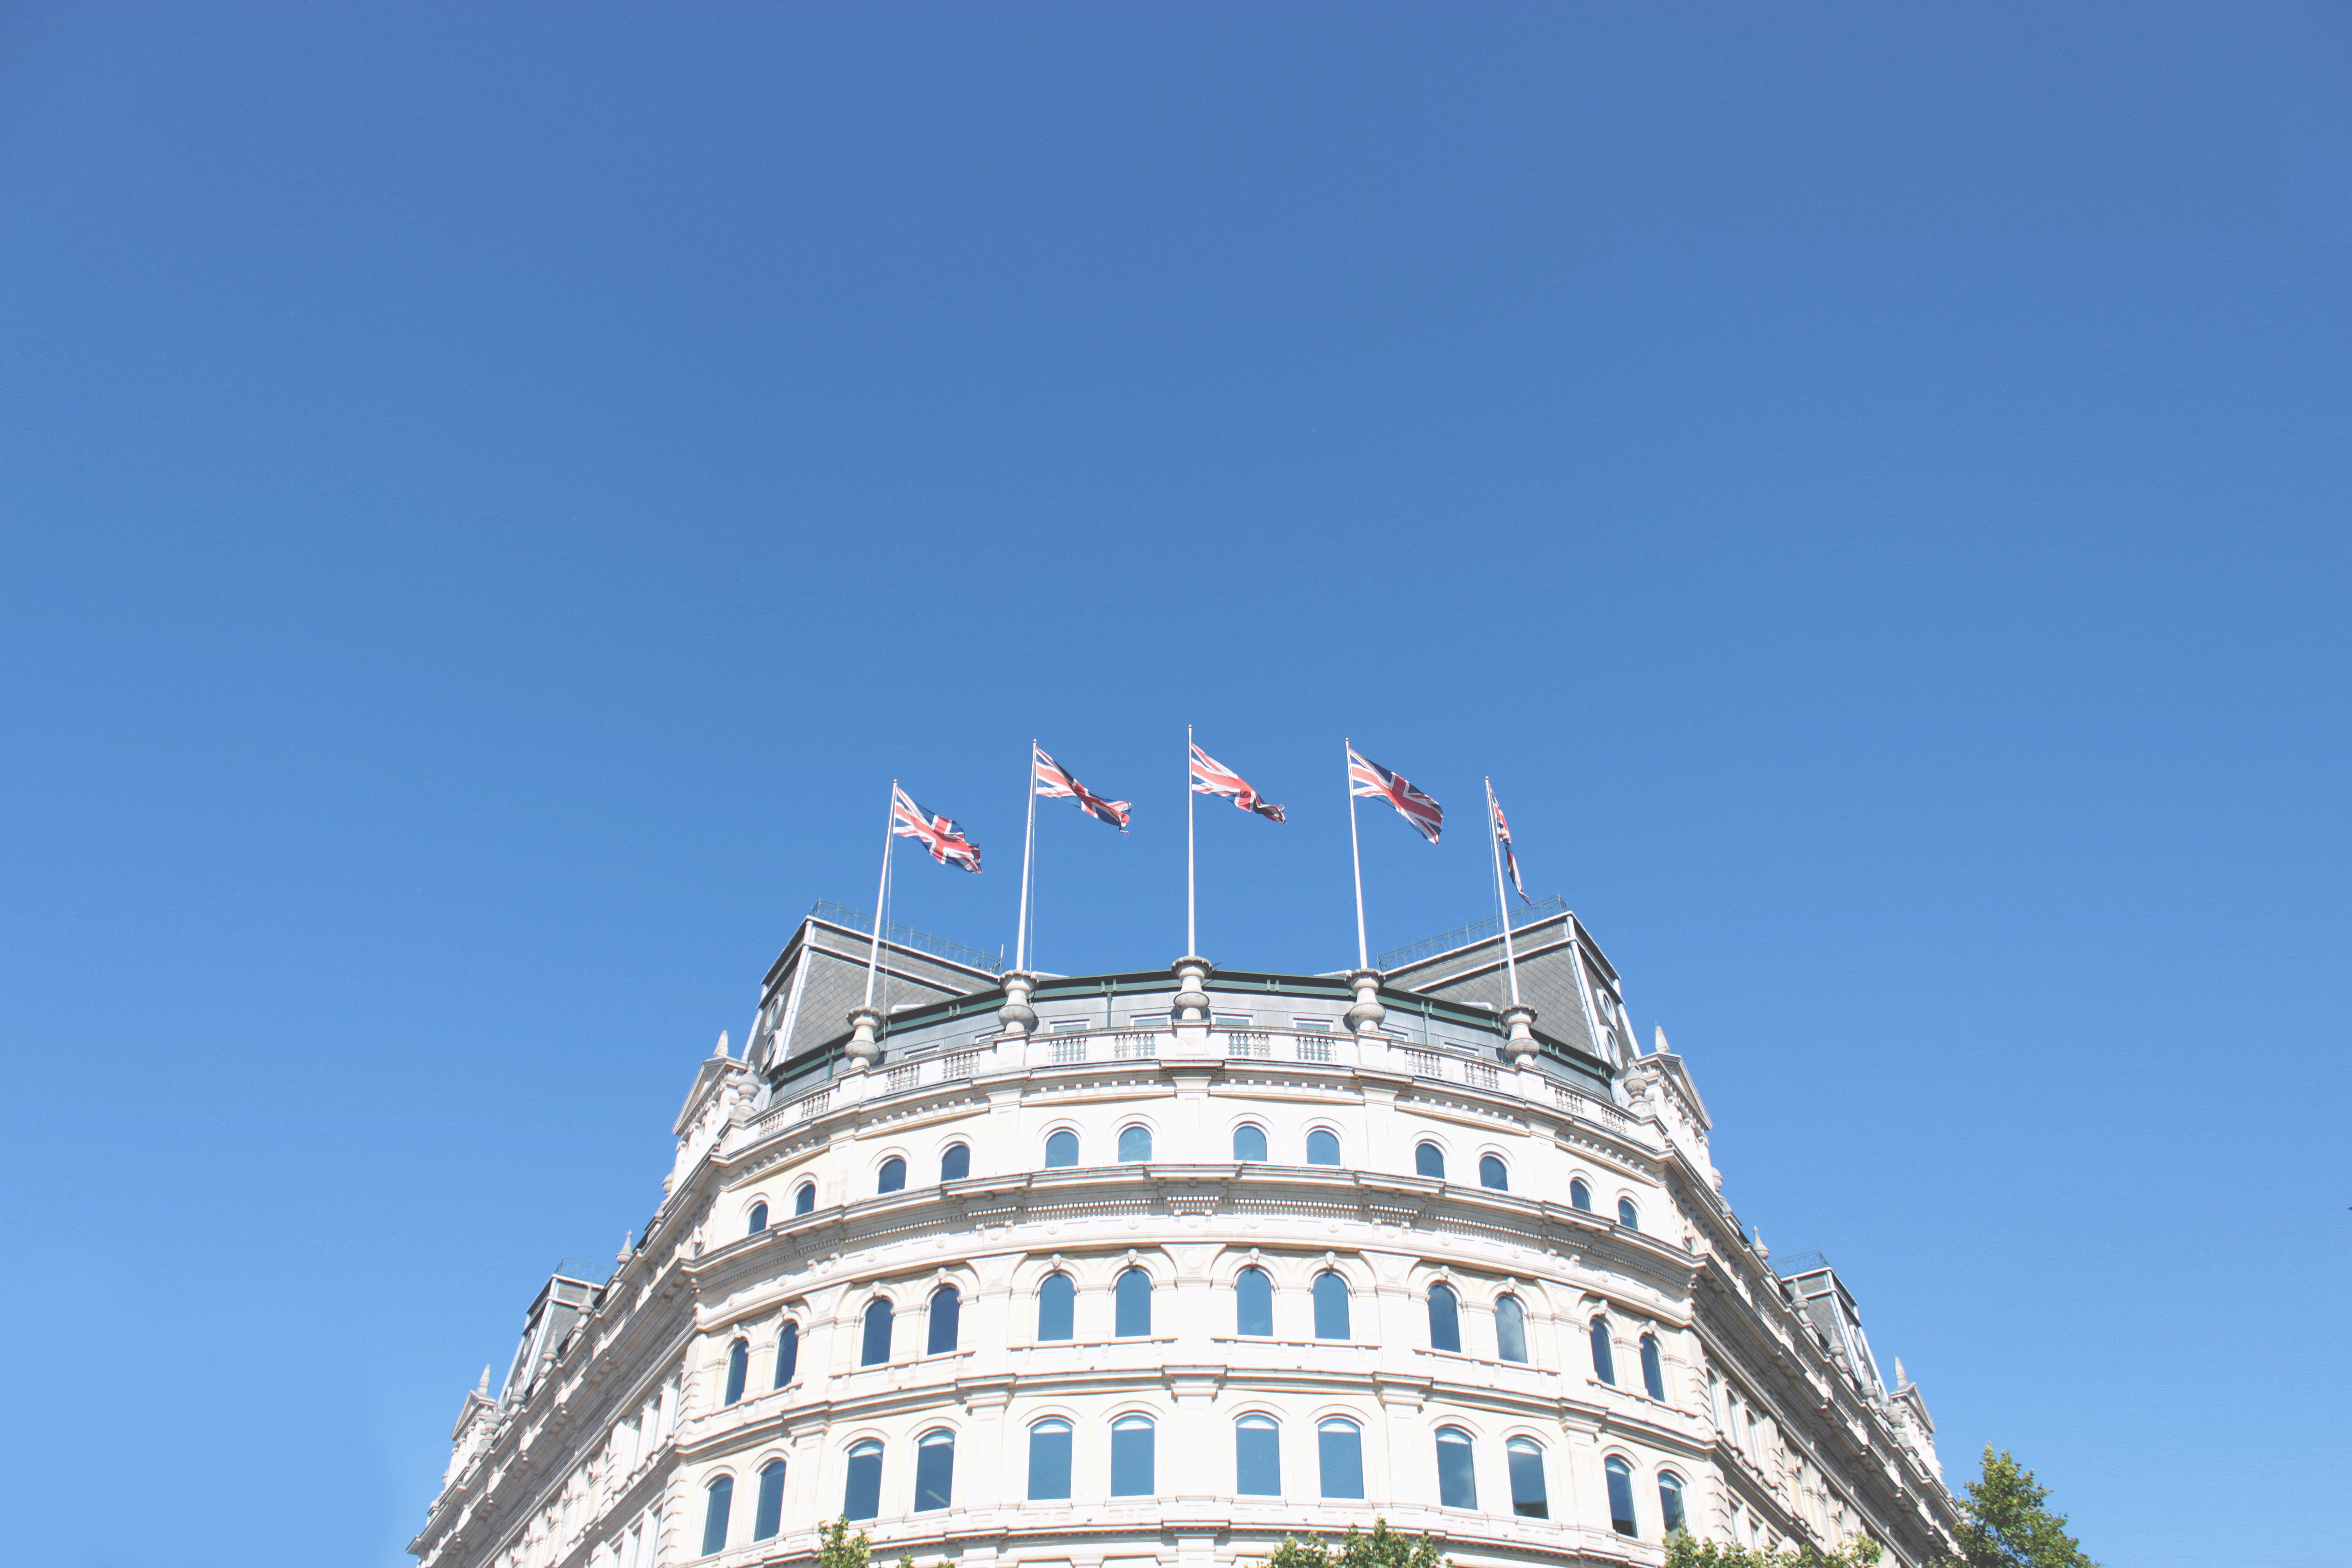
landmark, daytime, sky, architecture, blue, building, flag, city, metropolitan area, skyscraper, tower block, facade, tower, cloud, metropolis, condominium